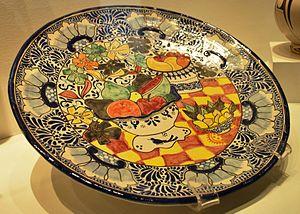
La poterie Talavera est une tradition de poterie mexicaine et espagnole qui tire son nom de la poterie espagnole de Talavera de la Reina, de Talavera de la Reina, en Espagne. La poterie mexicaine est une faience de type majolique ou de faïence émaillée à l'étain, avec une glaçure à base blanche typique de ce style. Elle provient de la ville de San Pablo del Monte, dans l'état de Tlaxcala, et des villes de Puebla, Atlixco, Cholula et Tecali, toutes dans l'état de Puebla, en raison de la qualité de l'argile naturelle qui s'y trouve et de la tradition de production qui remonte au XVIᵉ siècle. Une grande partie de cette poterie est décorée uniquement en bleu, mais des couleurs comme le jaune, le noir, le vert, l'orange et le mauve sont également utilisées. La poterie majolique est introduite au Mexique par les Espagnols au premier siècle de la période coloniale. La production de cette céramique se développe fortement à Puebla en raison de la disponibilité d'argiles fines et de la demande de carreaux des églises et monastères nouvellement établis dans la région.